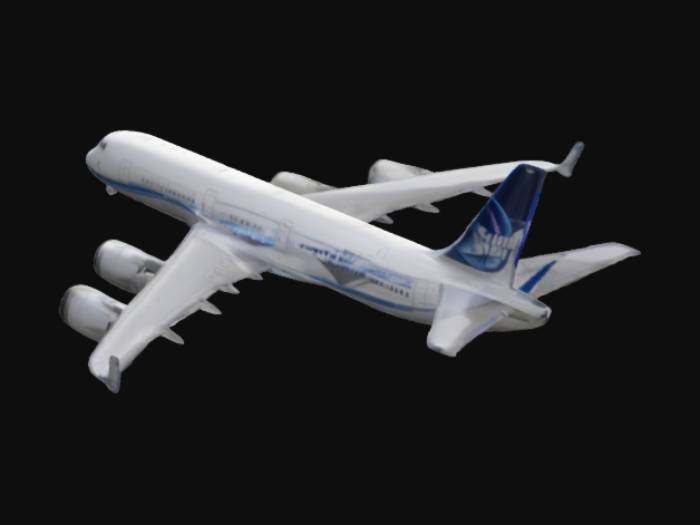
미적 점수 (1~10점): 6